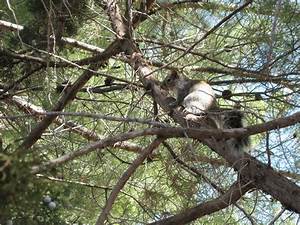
Label: squirrel